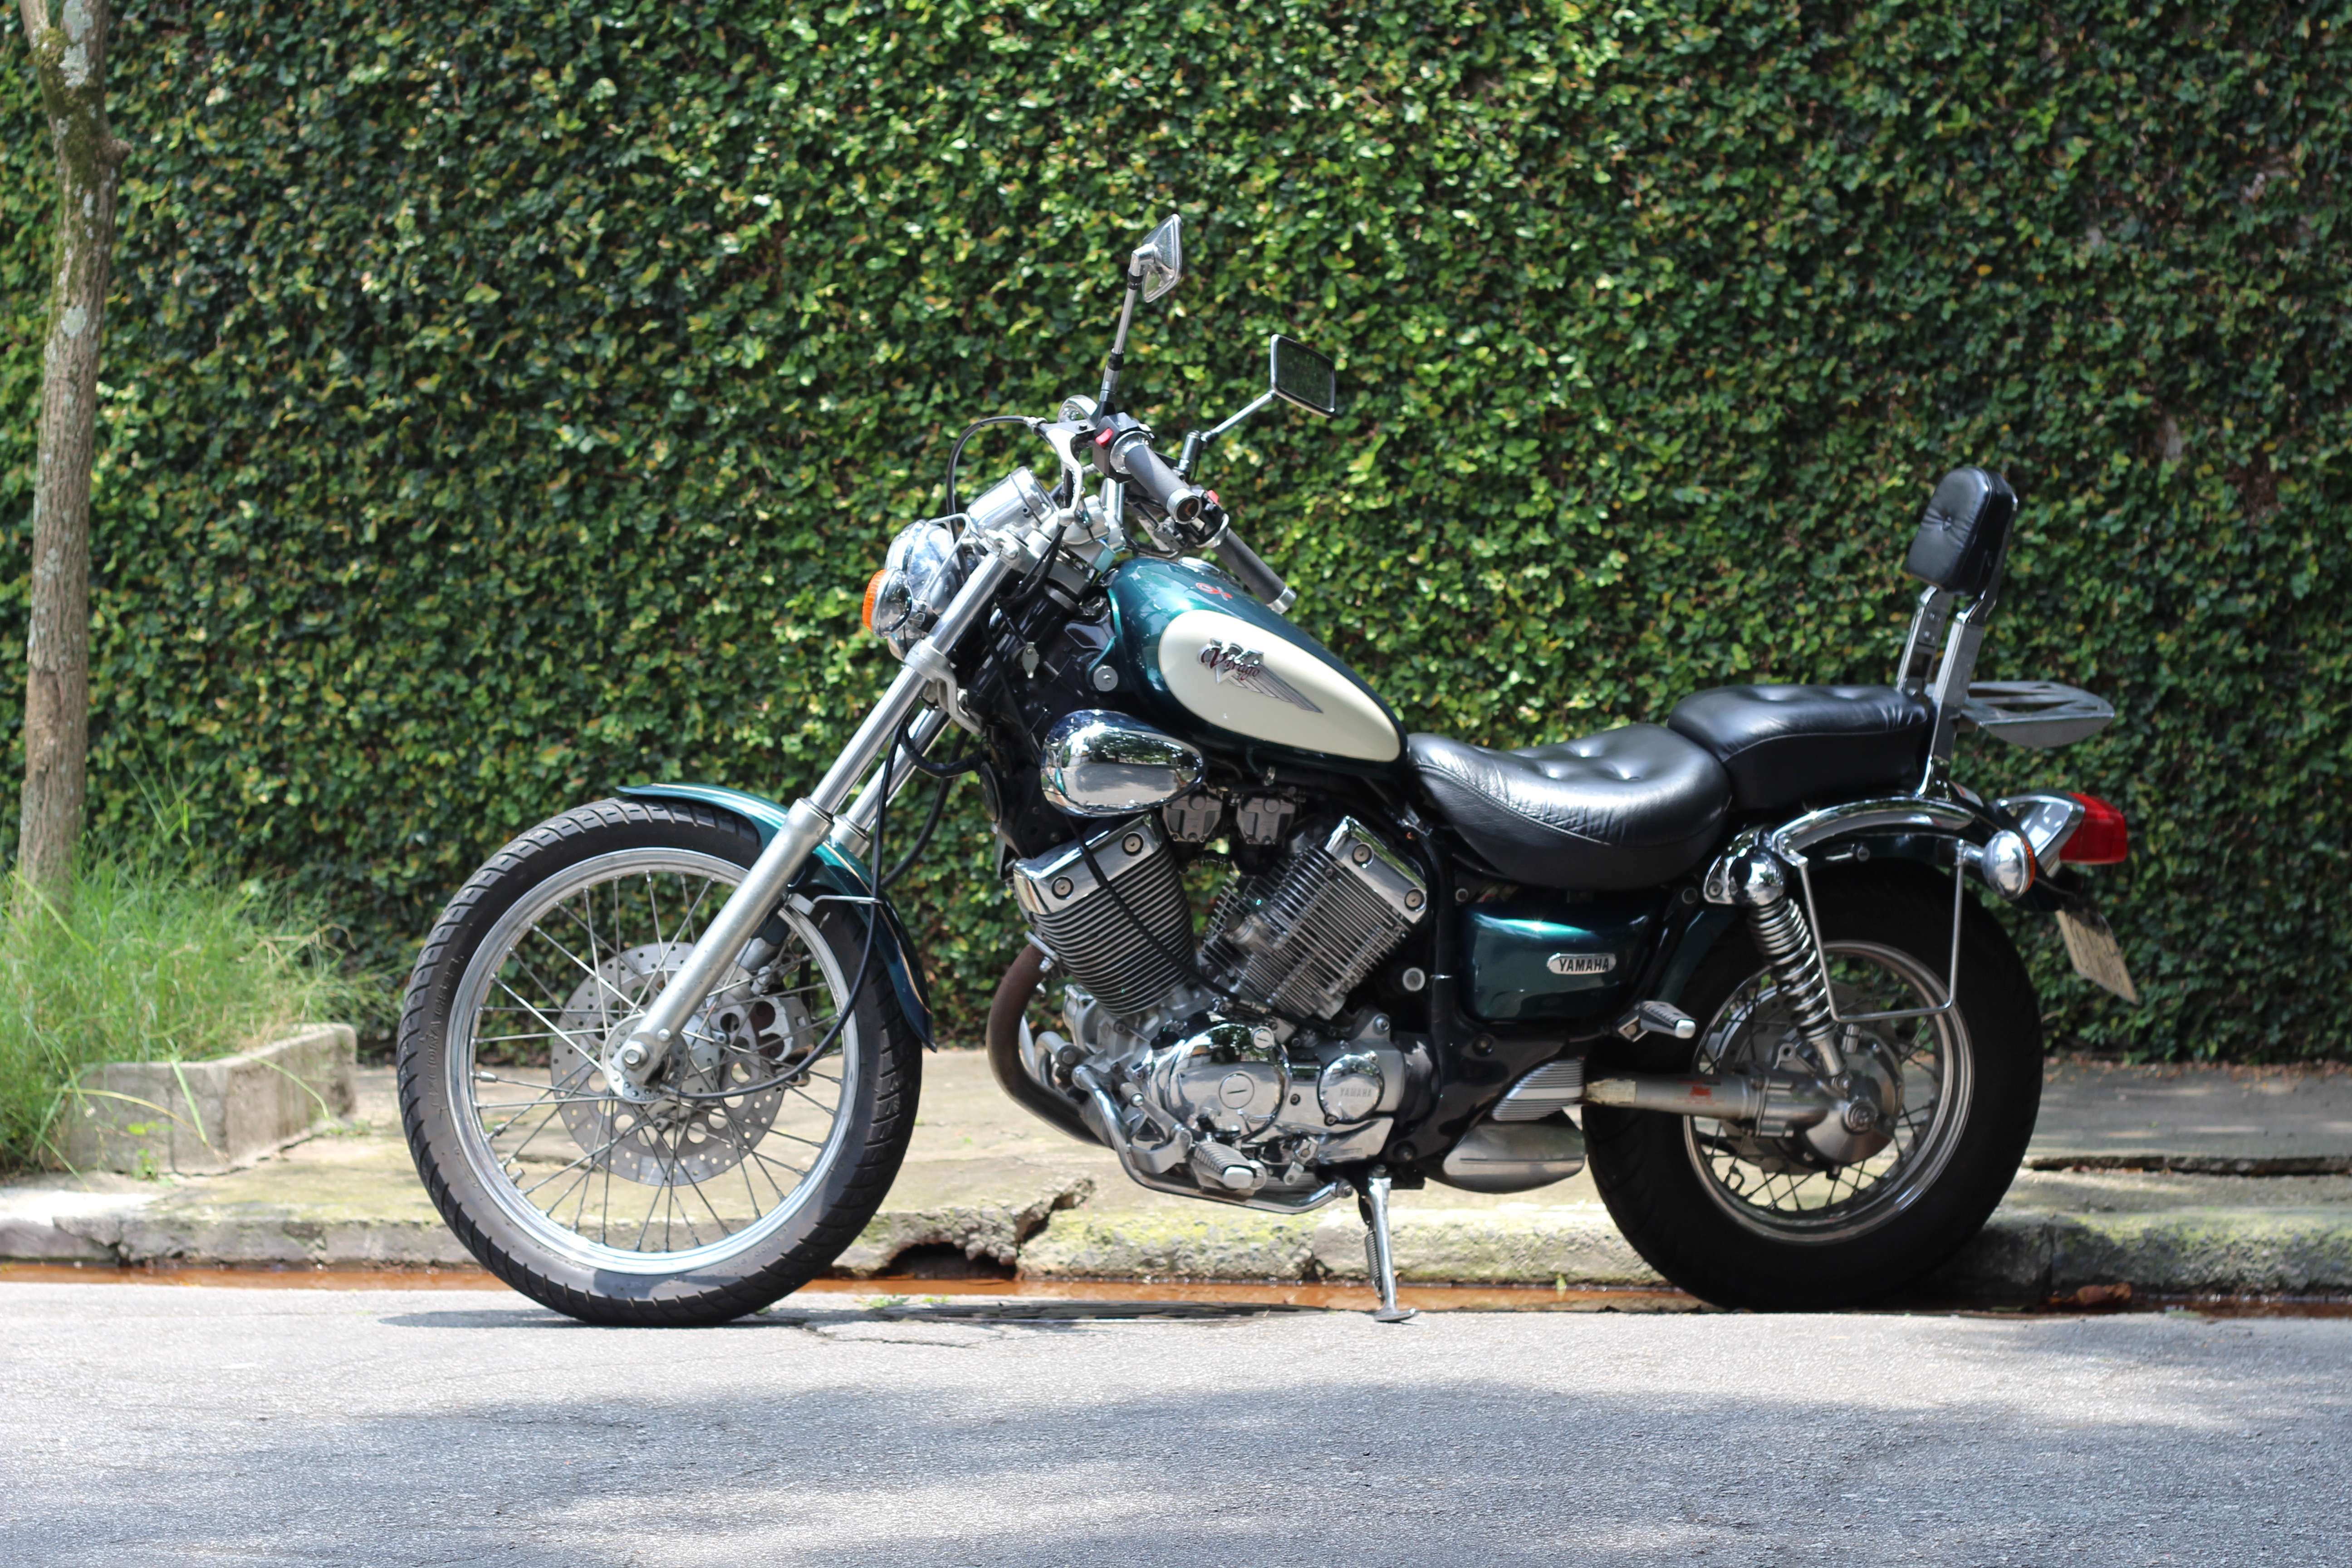
car, wheel, vehicle, motorcycle, yamaha, chopper, cruiser, motorcycling, land vehicle, virago, estradeira, automobile make